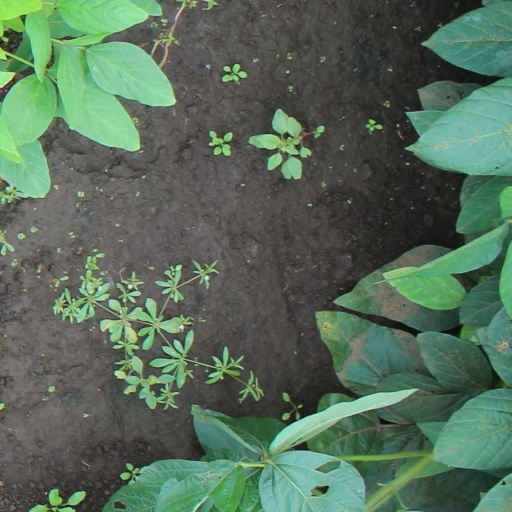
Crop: soybean